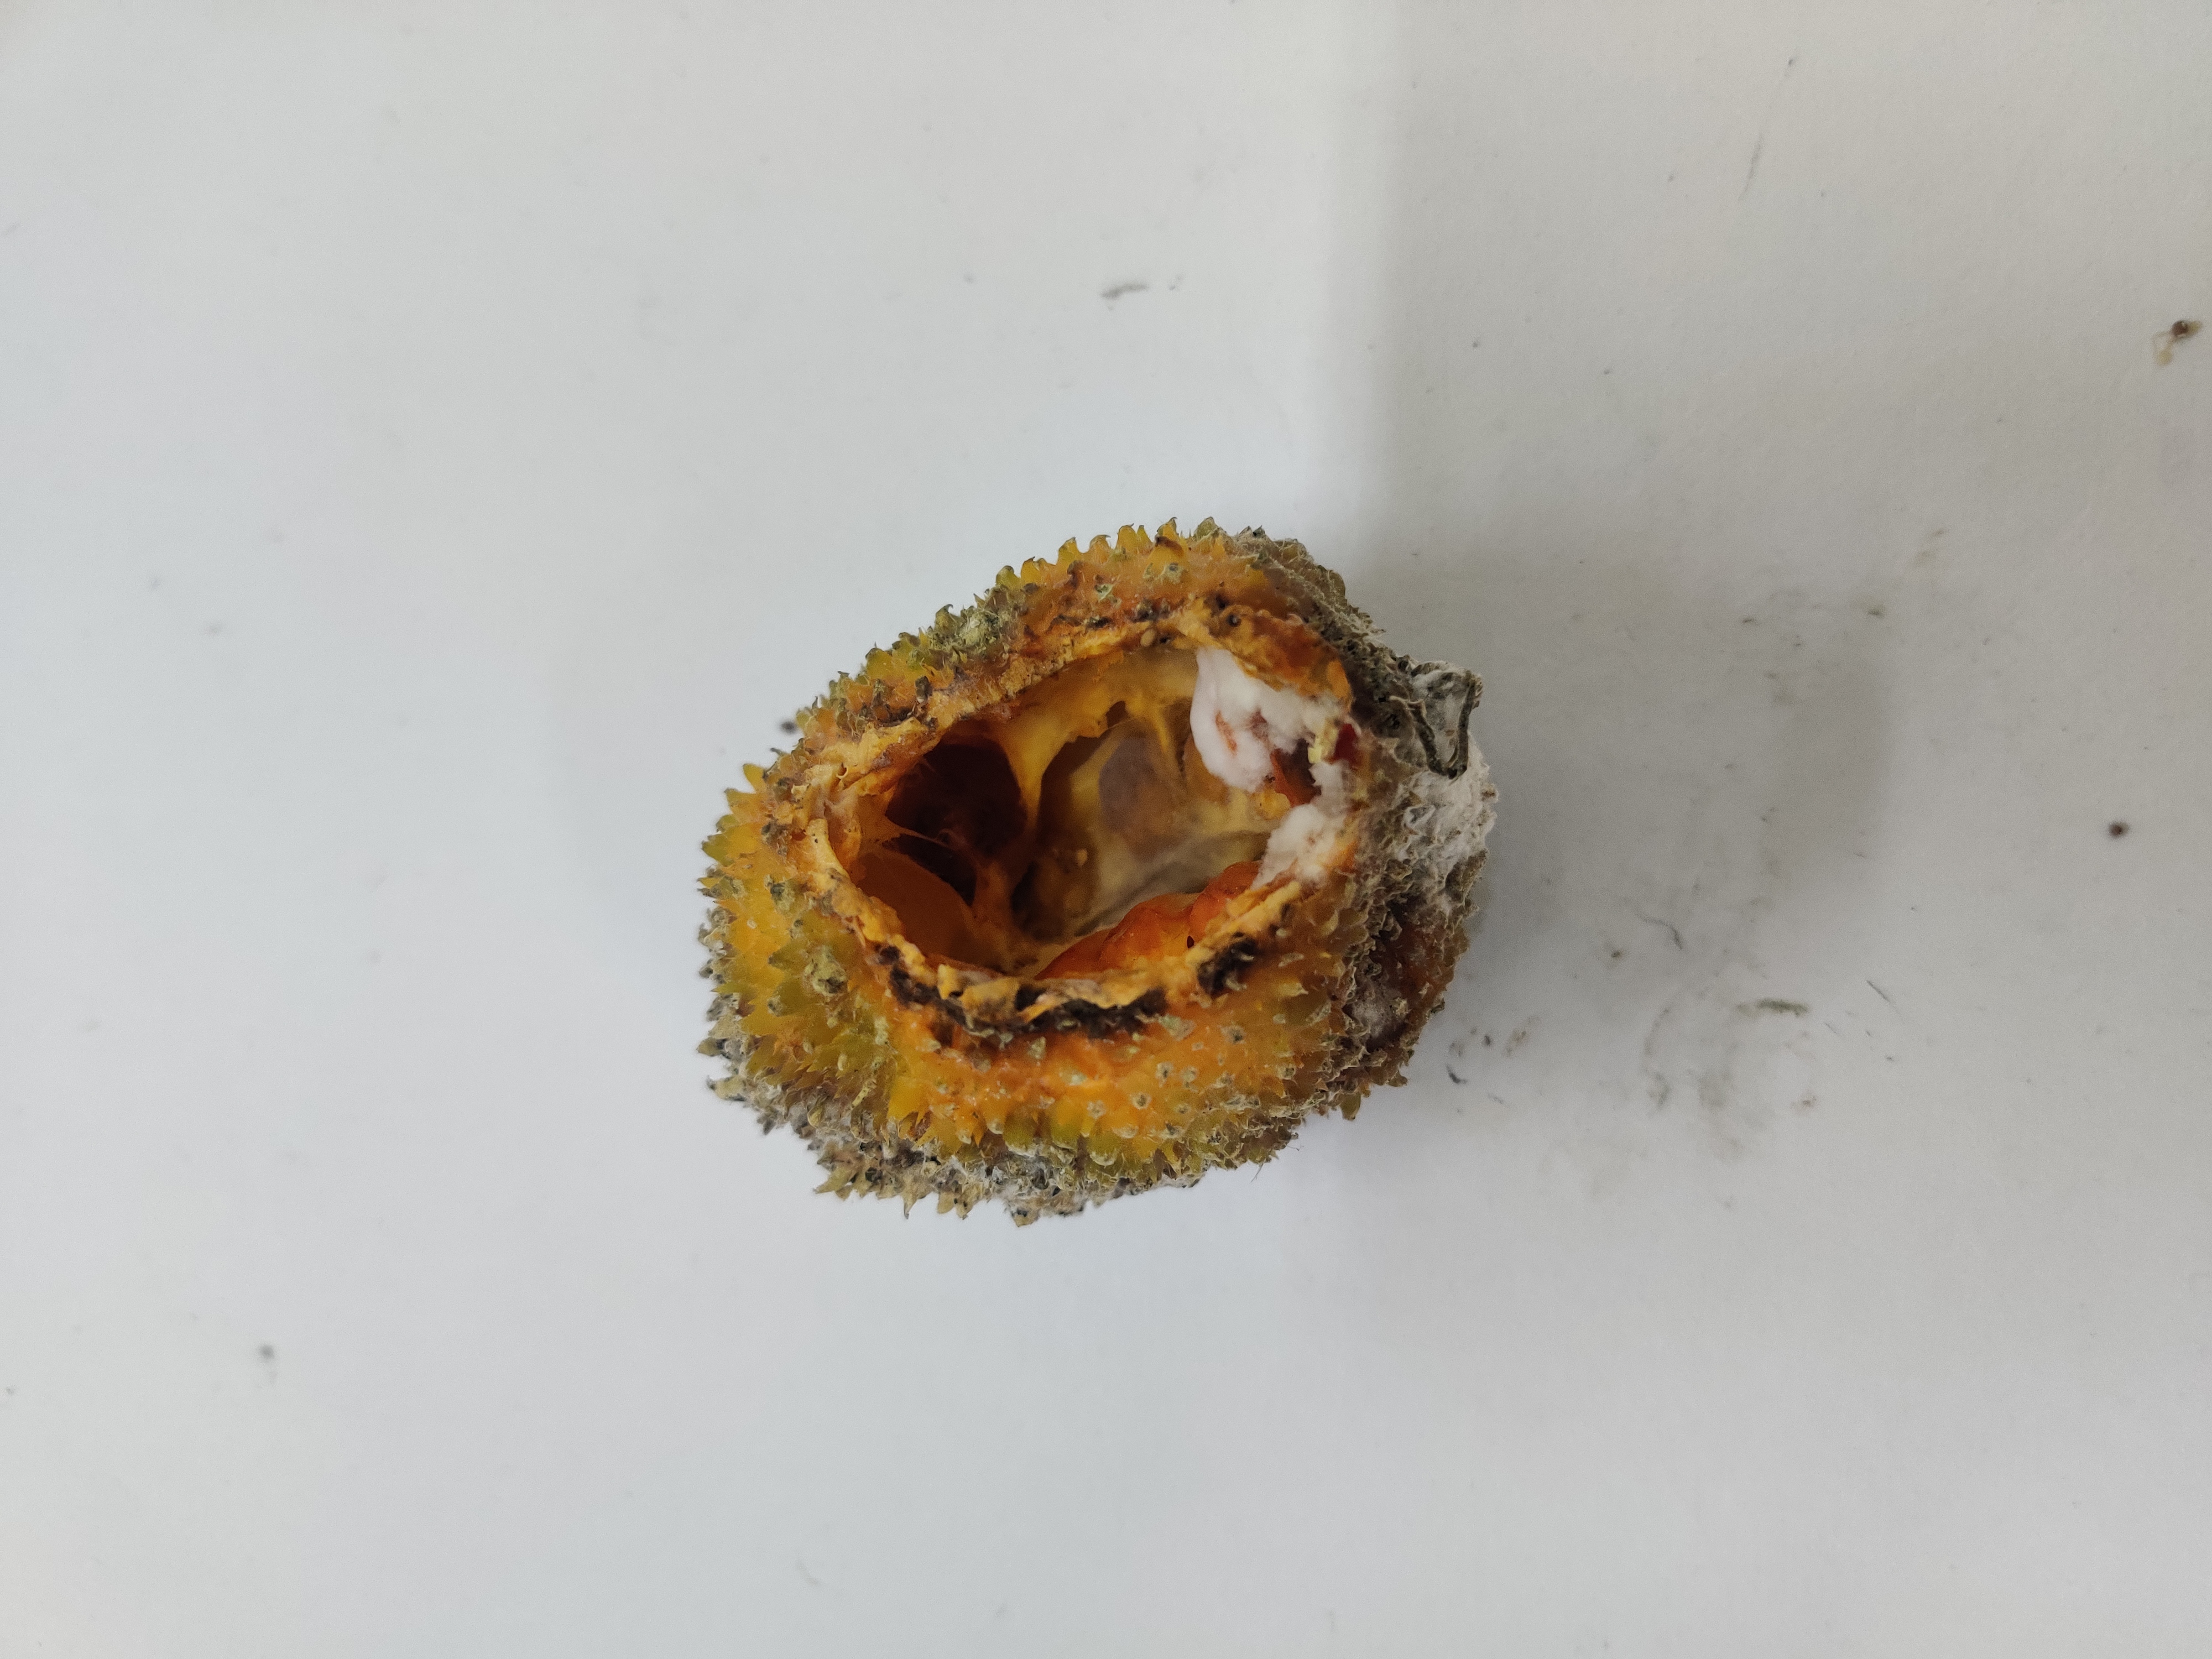
Crop: Spiny Gourd
Condition: Damaged